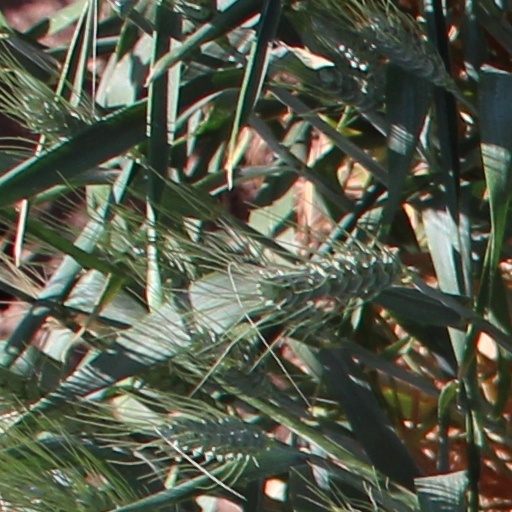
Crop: wheat